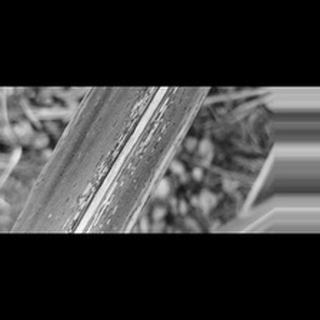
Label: sugarcane_rust